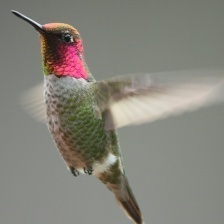
Species: ANNAS HUMMINGBIRD
Scientific name: CALYPTE ANNA
ImageNet parent category: hummingbird